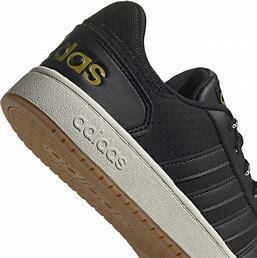
Brand: Adidas
Model: Hoops 2